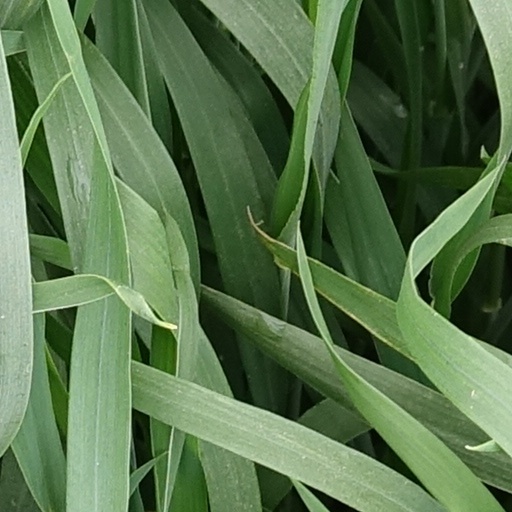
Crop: wheat